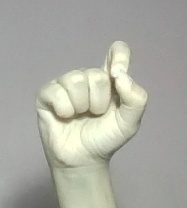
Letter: fa